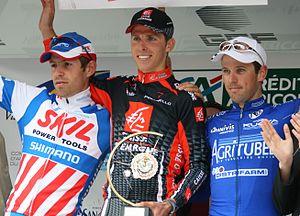
Podium des Quatre jours de Dunkerque 2009
La 55ᵉ édition de la course cycliste, les Quatre Jours de Dunkerque a eu lieu du 5 au 10 mai 2009. La compétition est classée 2.HC sur l'UCI Europe Tour 2009.